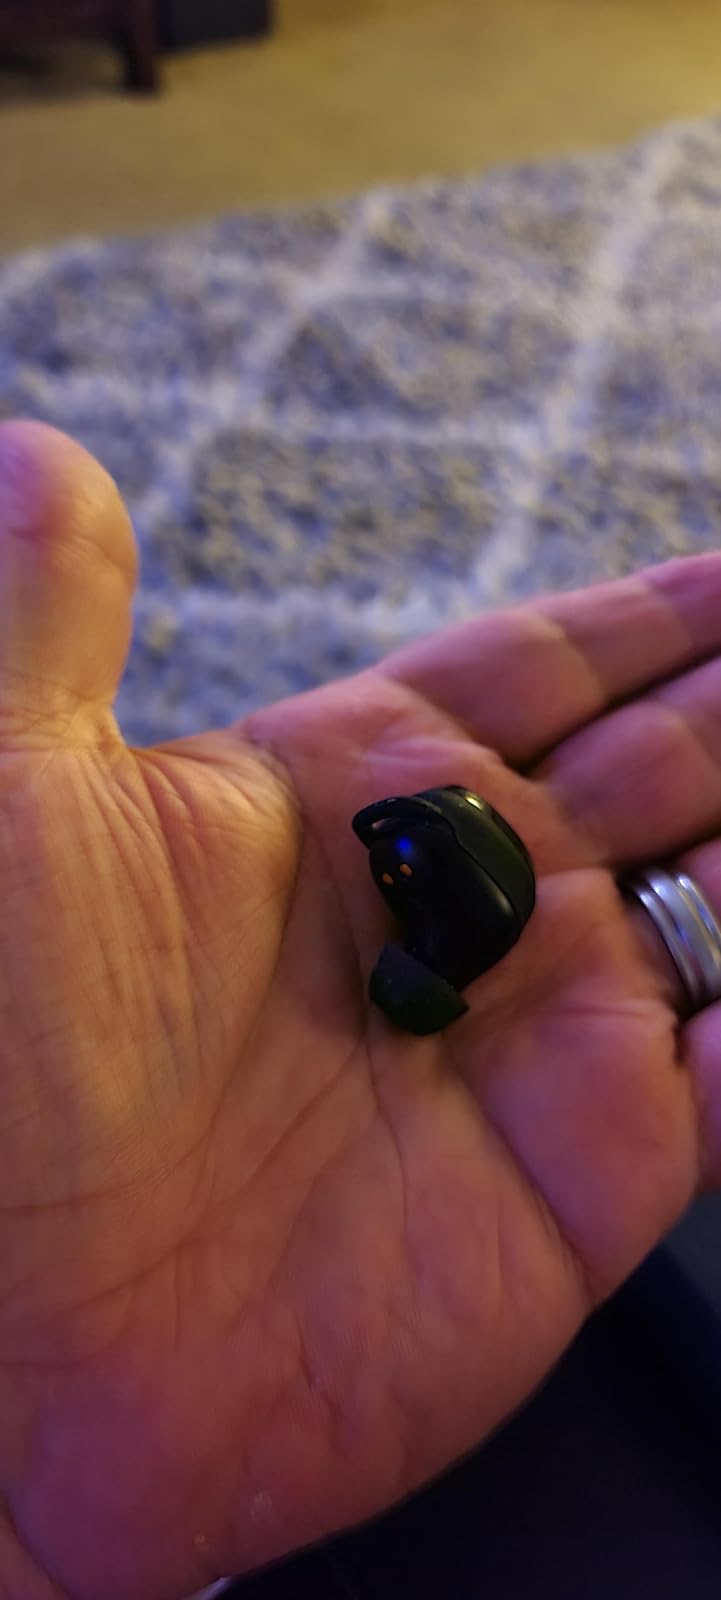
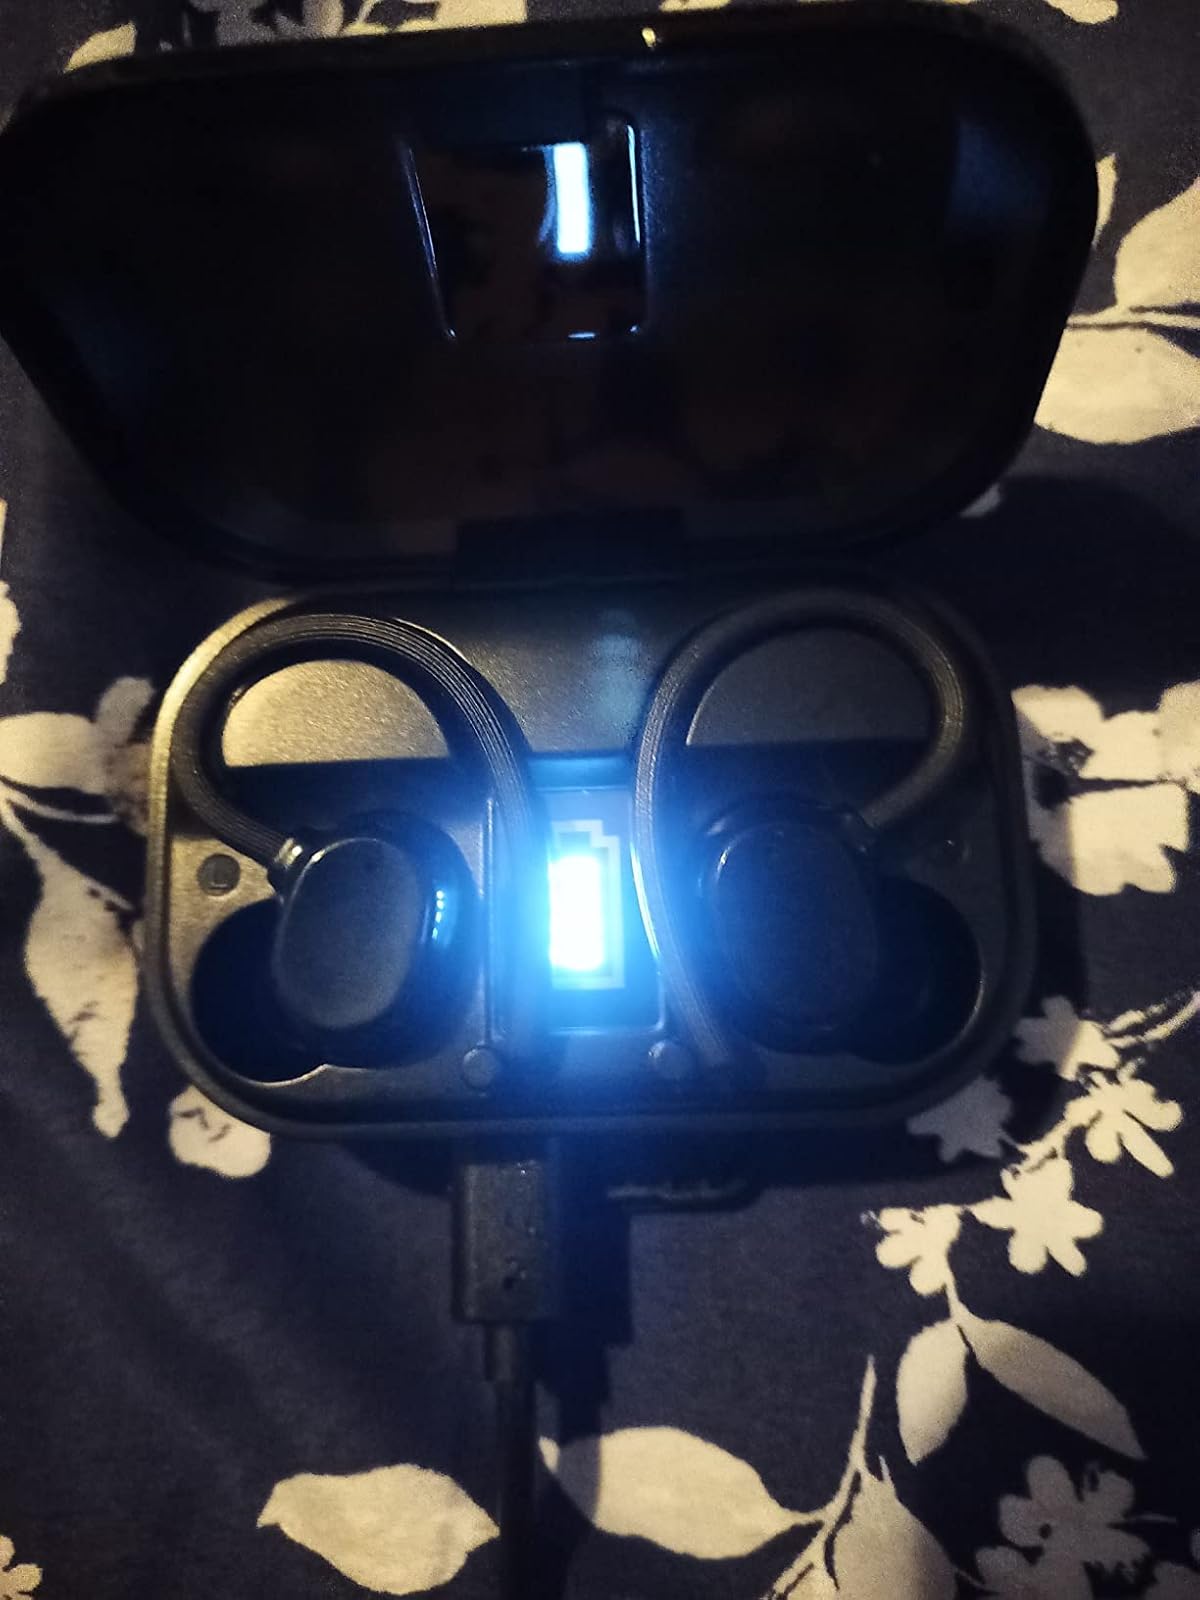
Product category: earbuds
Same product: no